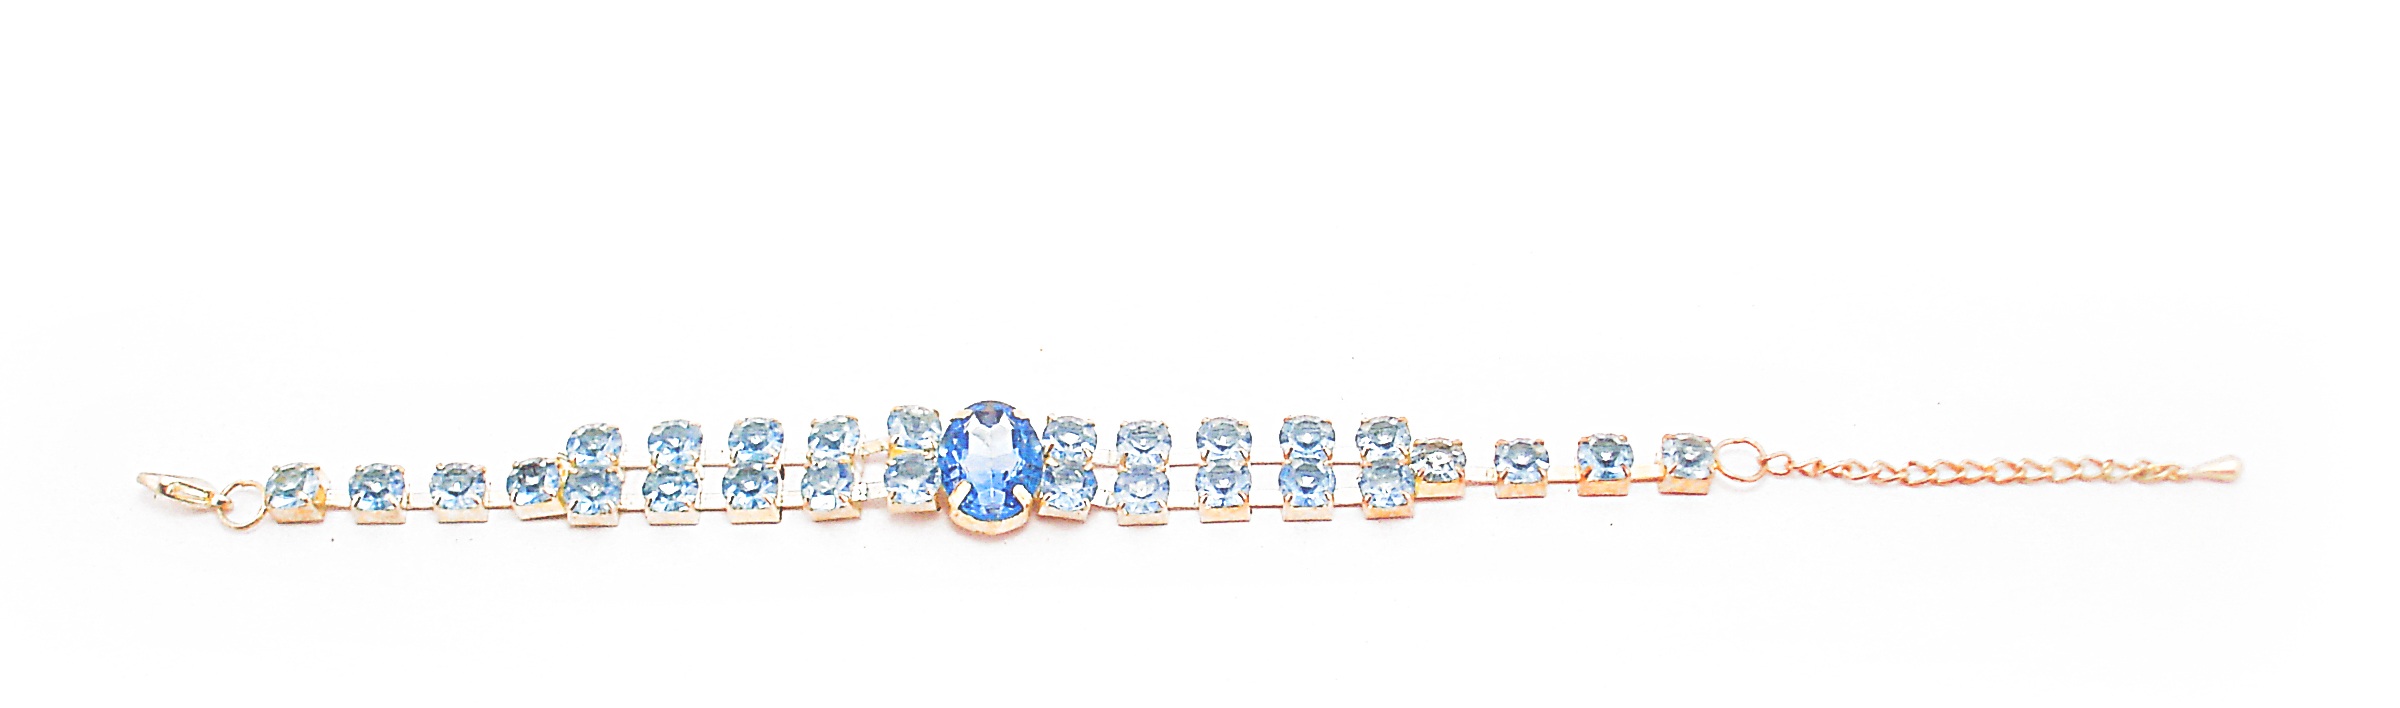
jewellery, fashion accessory, chain, earrings, bracelet